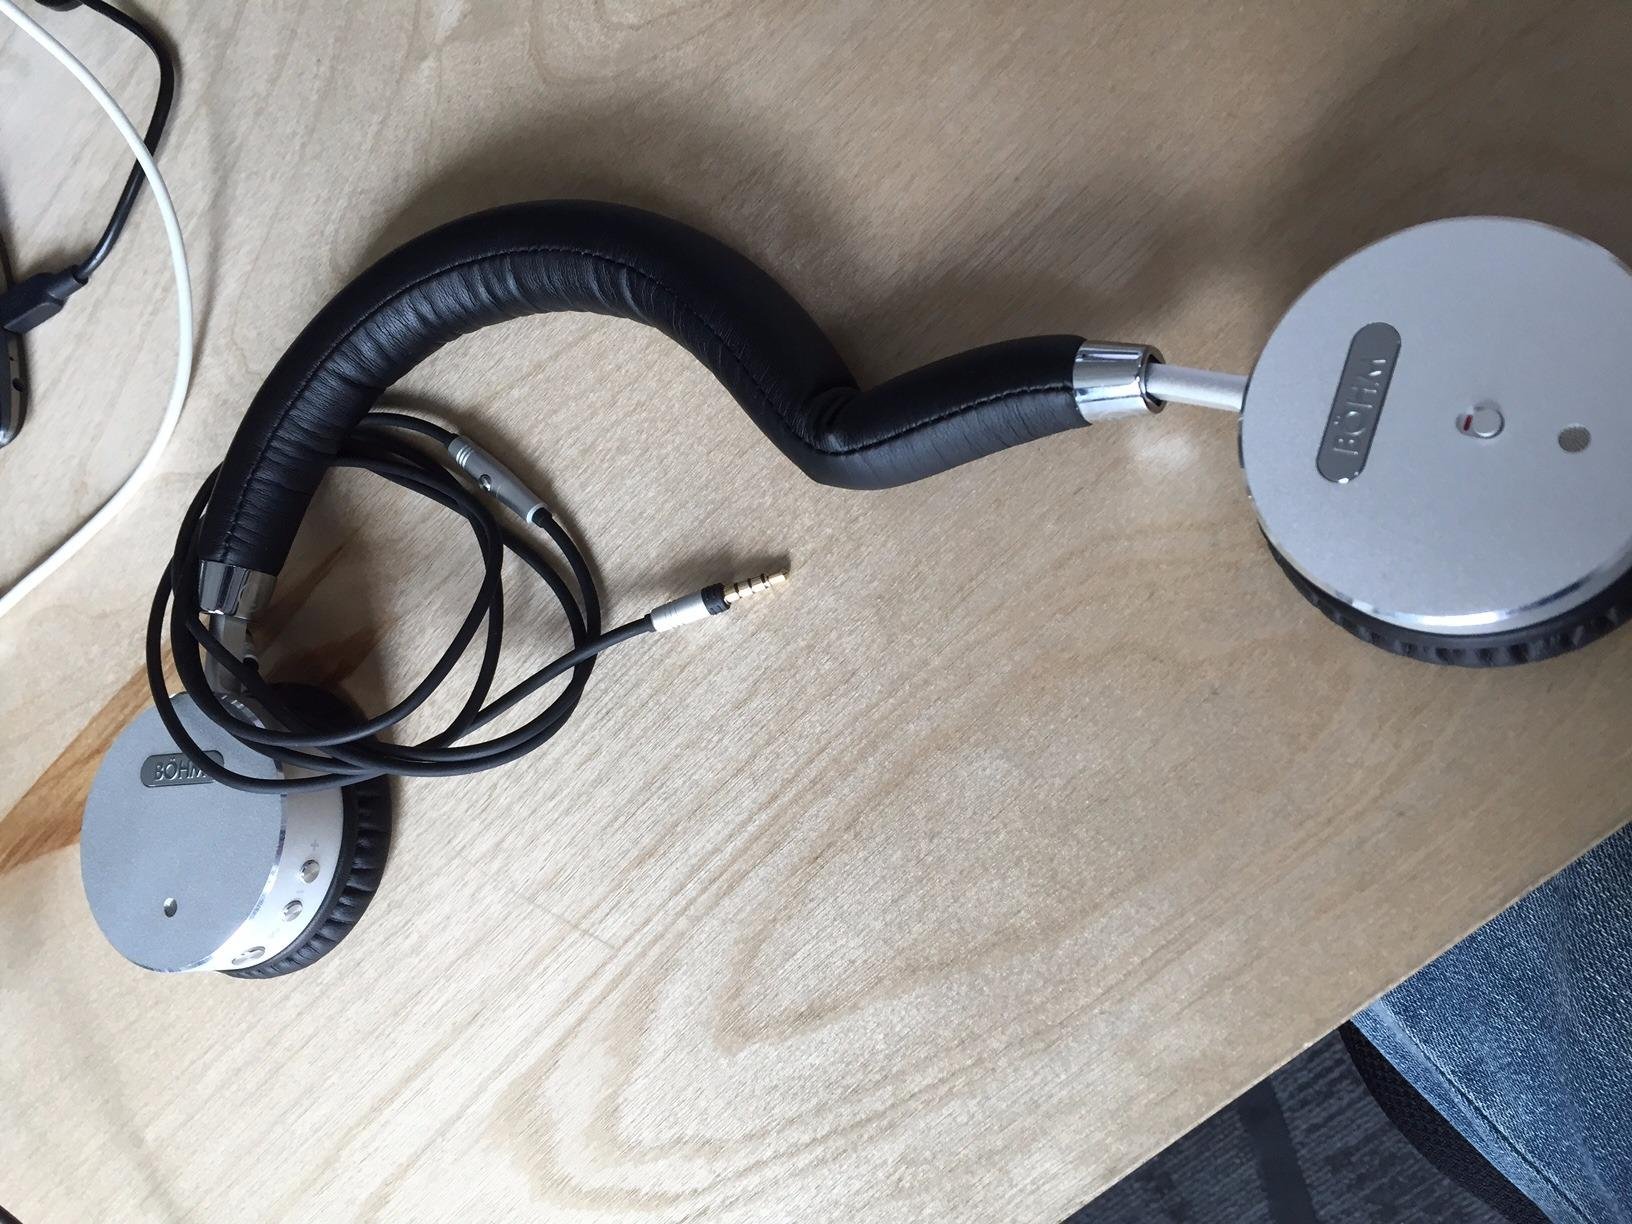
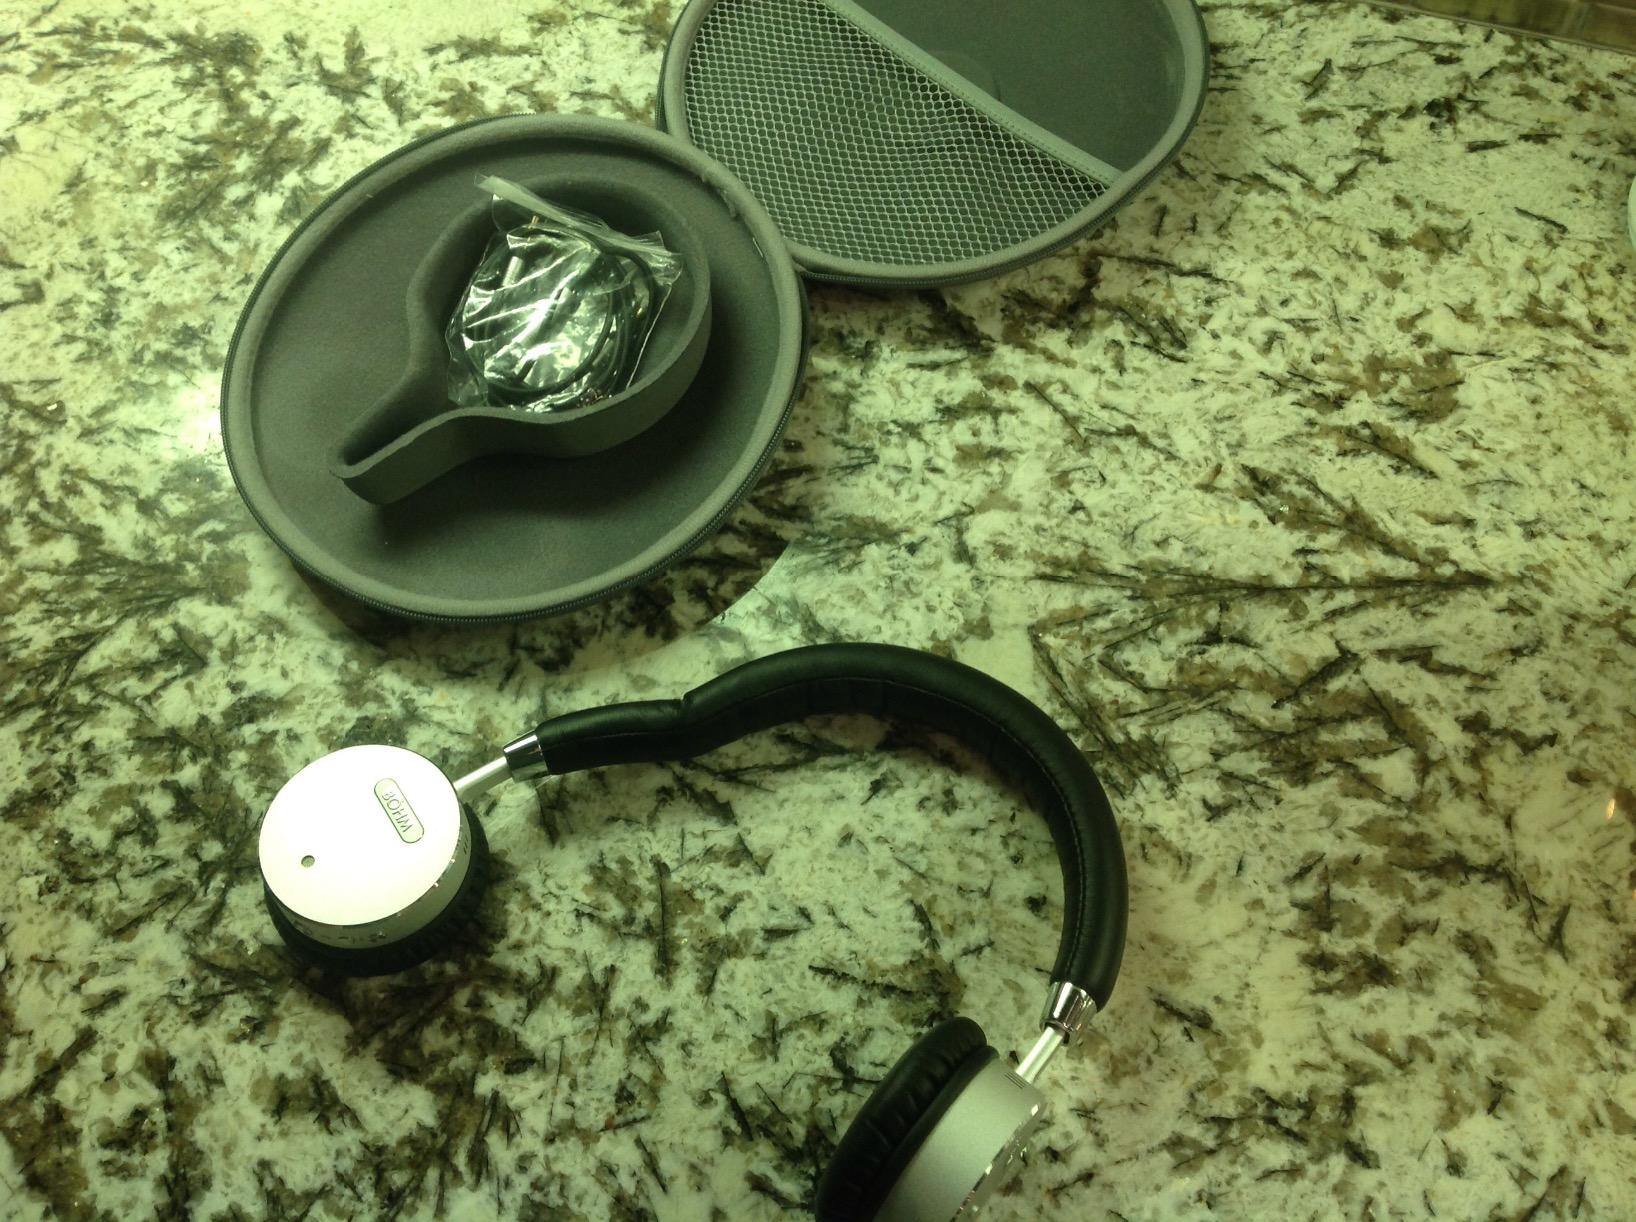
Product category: headphones
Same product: yes